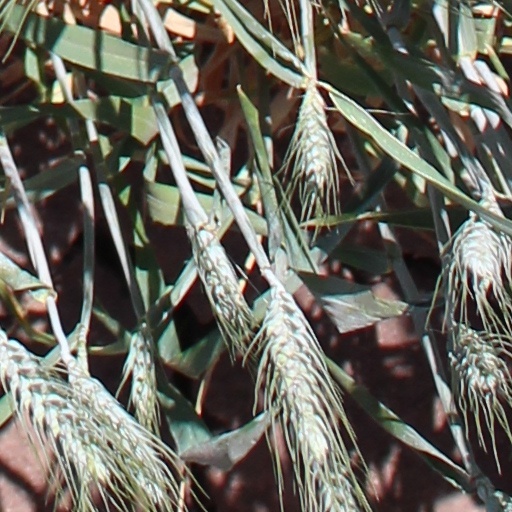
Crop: wheat